Beard–Kerr Farm

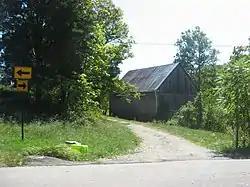
Beard–Kerr Farm barn, September 2012

Beard–Kerr Farm is a historic home and farm located in Georgetown Township, Floyd County, Indiana. The farmhouse was built about 1827, and is a two-story, Greek Revival style brick I-house. It has a one-story brick extension with a low-pitched saltbox roof and front porch. Also on the property are the contributing wood-frame summer kitchen, livestock barn, garage, privy, and corn crib.